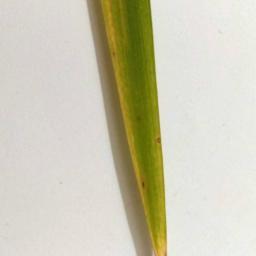
Label: Rice___Leaf_Blast